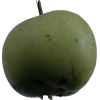
Label: Apple 12